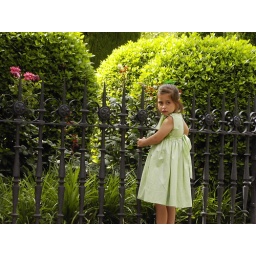
Pretty girl in a dress